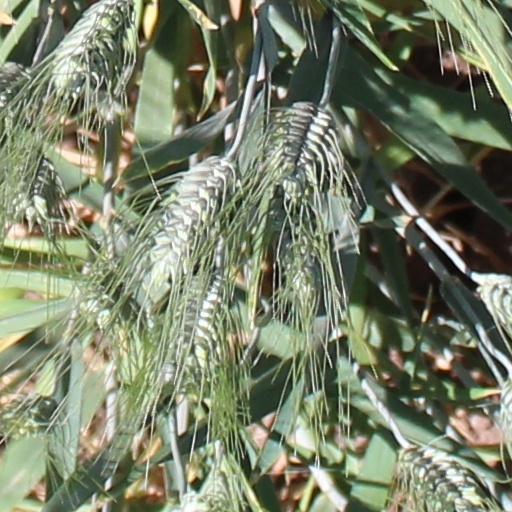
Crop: wheat